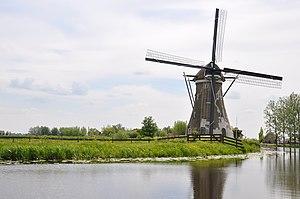
Cet article recense les moulins à vent de la province de Hollande-Méridionale, aux Pays-Bas.